Augusta Triumphans

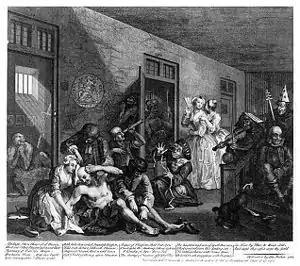
"In the Madhouse" - Plate 8 in "A Rake's Progress" (1735) by William Hogarth

Andrew Moreton encourages the introduction of measures to render servants faithful to their job. Firstly, they should be offered salaries which are not excessively high. In particular, their amount could be set on the basis of their capability of working and managing money. Secondly, the judicial system should not allow them to resign without just cause. Lastly, masters ought not to abuse them. This scheme aims primarily to keep servants away from idleness and bad company that may lead them into vice and crime.